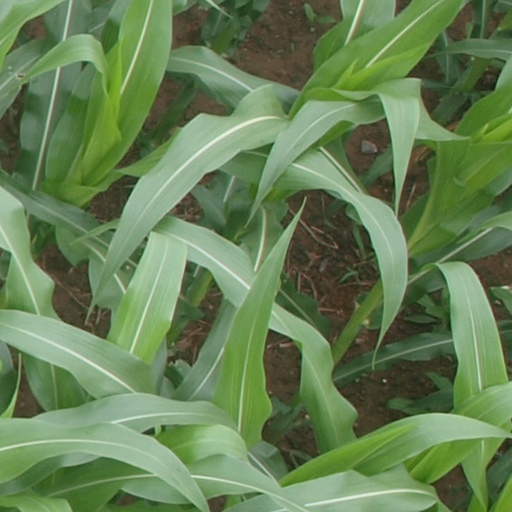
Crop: maize; corn